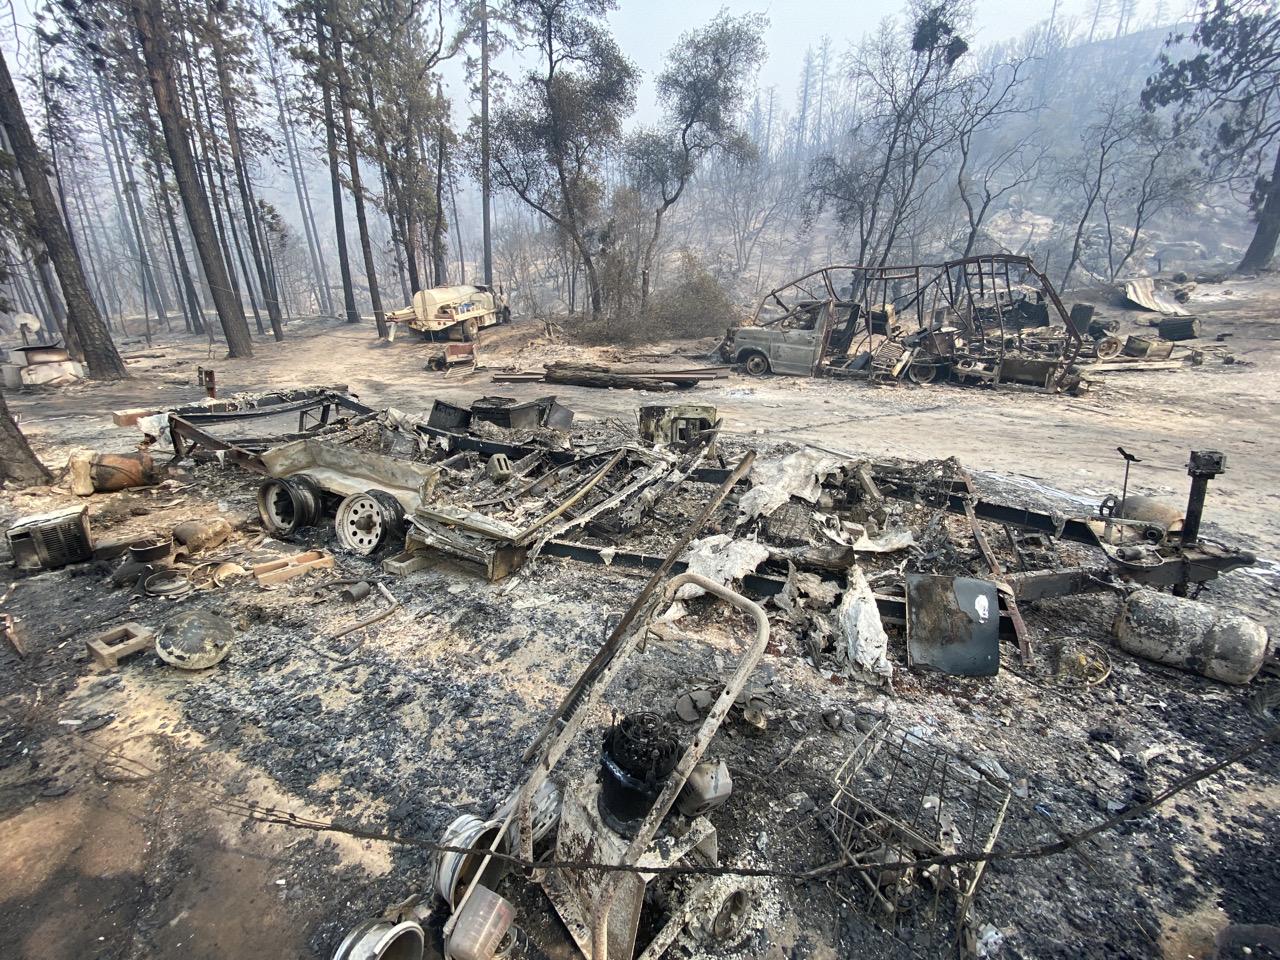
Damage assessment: destroyed